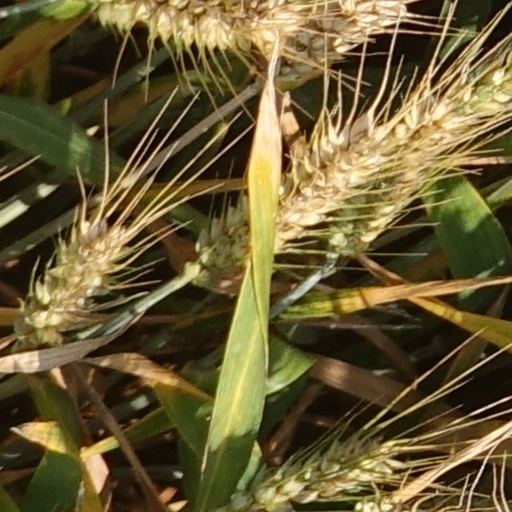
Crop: wheat